Otto Christoph von Sparr

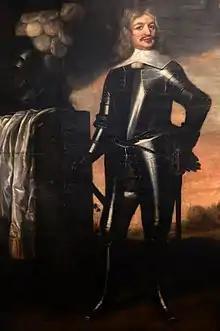
A painting of him

Otto Christoph Freiherr von Sparr (13 November 1599 or 1605 – 9 May 1668) was a "Generalfeldmarschall" of Brandenburg-Prussia.